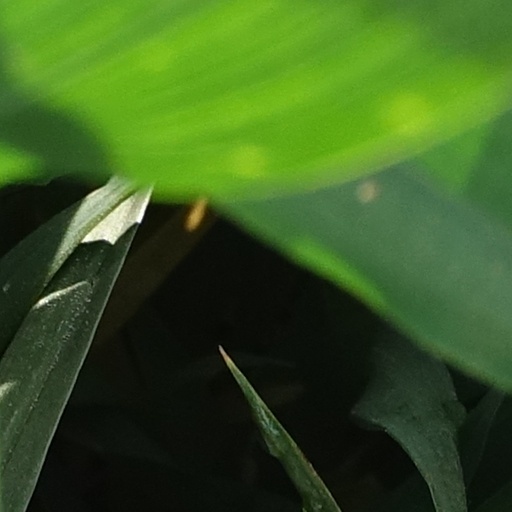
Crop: wheat